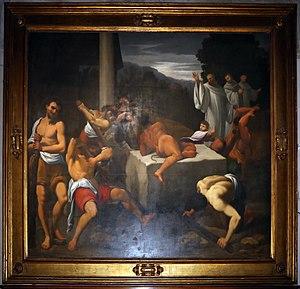
Francesco Naselli était un peintre italien baroque actif à Ferrare.